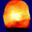
Label: lamp